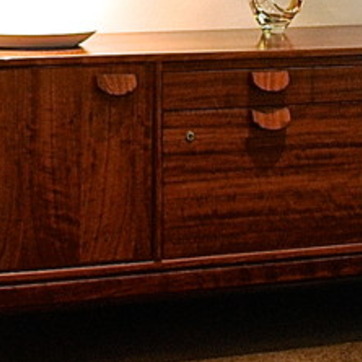
Material: wood